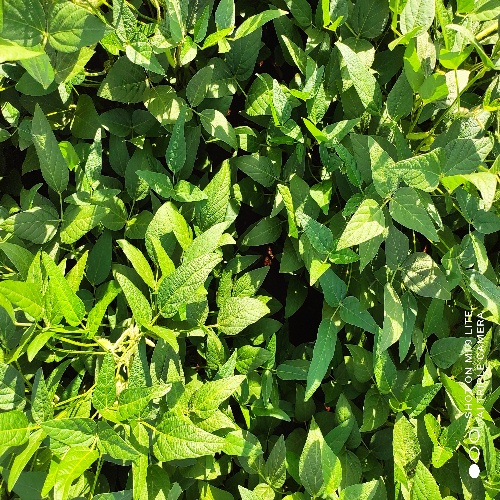
Label: Healthy